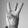
ASL letter: W